United States Air Force Special Reconnaissance

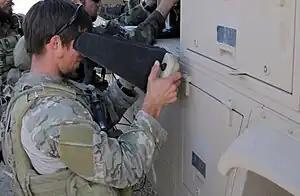
A Special Operations Weather Team Specialist pilots an RQ-11B unmanned aerial vehicle in Afghanistan.

Special Operations Weathermen were U.S. Air Force meteorologists with unique training to operate in hostile or denied territory. They gathered, assessed, and interpreted weather and environmental intelligence from forward deployed locations, working primarily with Air Force and Army Special Operations Forces. SOWT's could also have been attached to Marine MARSOC and Navy SEAL teams, to collect weather, ocean, river, snow and terrain intelligence, assist mission planning, generate accurate mission-tailored target and route forecasts in support of global special operations and train joint force members and coalition partners to take and communicate limited weather observations. They operated on 2-3-man Environmental Reconnaissance Teams (ERT). ERT's which were attached to 8-9-man Special Tactics Teams (STT) alongside Combat Control (CCT) and Pararescue (PJ) personnel. Together they provide SOCOM a unique capability to establish and control austere airfields in permissive and non-permissive environments. Additionally, Special Operations Weathermen conducted special reconnaissance, fly small Unmanned aerial systems (SUAS), collected upper air data, organized, established and maintained weather data reporting networks, determined host nation meteorological capabilities and trained foreign national forces.